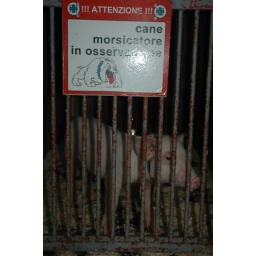
Il pig bull!*"Be careful!dangerous dog under control"